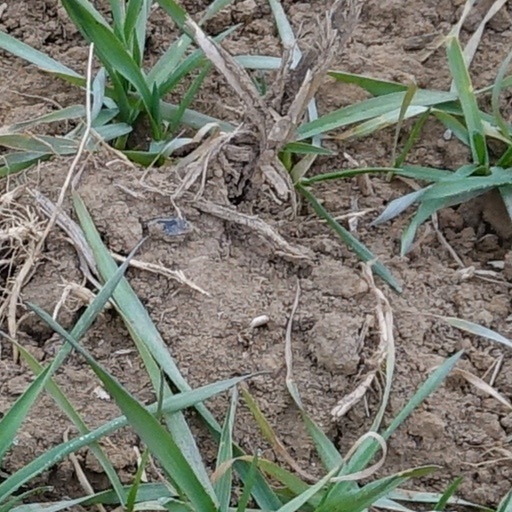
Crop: wheat